Mule

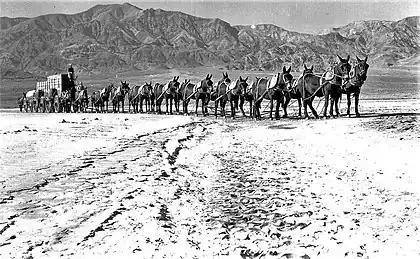
A 20-mule team in Death Valley, California in the 1880s

George Washington bred mules at his Mount Vernon estate in America. Often called the “father of the American mule,” George Washington sent his donkeys to a multitude of American farms to breed with horses and create mules. Washington found that mules work harder and longer than horses at the same tasks. They also need less food and water than horses. At the time, they were not common in the United States, but Washington understood their value, as they were "more docile than donkeys and cheaper to maintain."